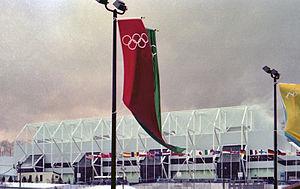
Les Jeux olympiques d'hiver de 1980, officiellement connus comme les XIIIᵉˢ Jeux olympiques d'hiver, ont lieu à Lake Placid aux États-Unis du 13 au 24 février 1980. C'est la deuxième fois après 1932 que les Jeux se déroulent dans cette localité de l'État de New York comptant 3 000 habitants en 1980. Déjà candidat en 1948, 1952, 1956, 1968 et 1976, Lake Placid reçoit l'organisation des Jeux fin 1974, en tant qu'unique prétendant final. Certains sites de 1932 sont rénovés pour 1980. Les Jeux sont réussis sur le plan sportif mais l'organisation est critiquée à cause de nombreux problèmes de transports. Les Jeux de 1980 sont les derniers à se dérouler dans une ville de moins de 15 000 habitants.